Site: brandenburg
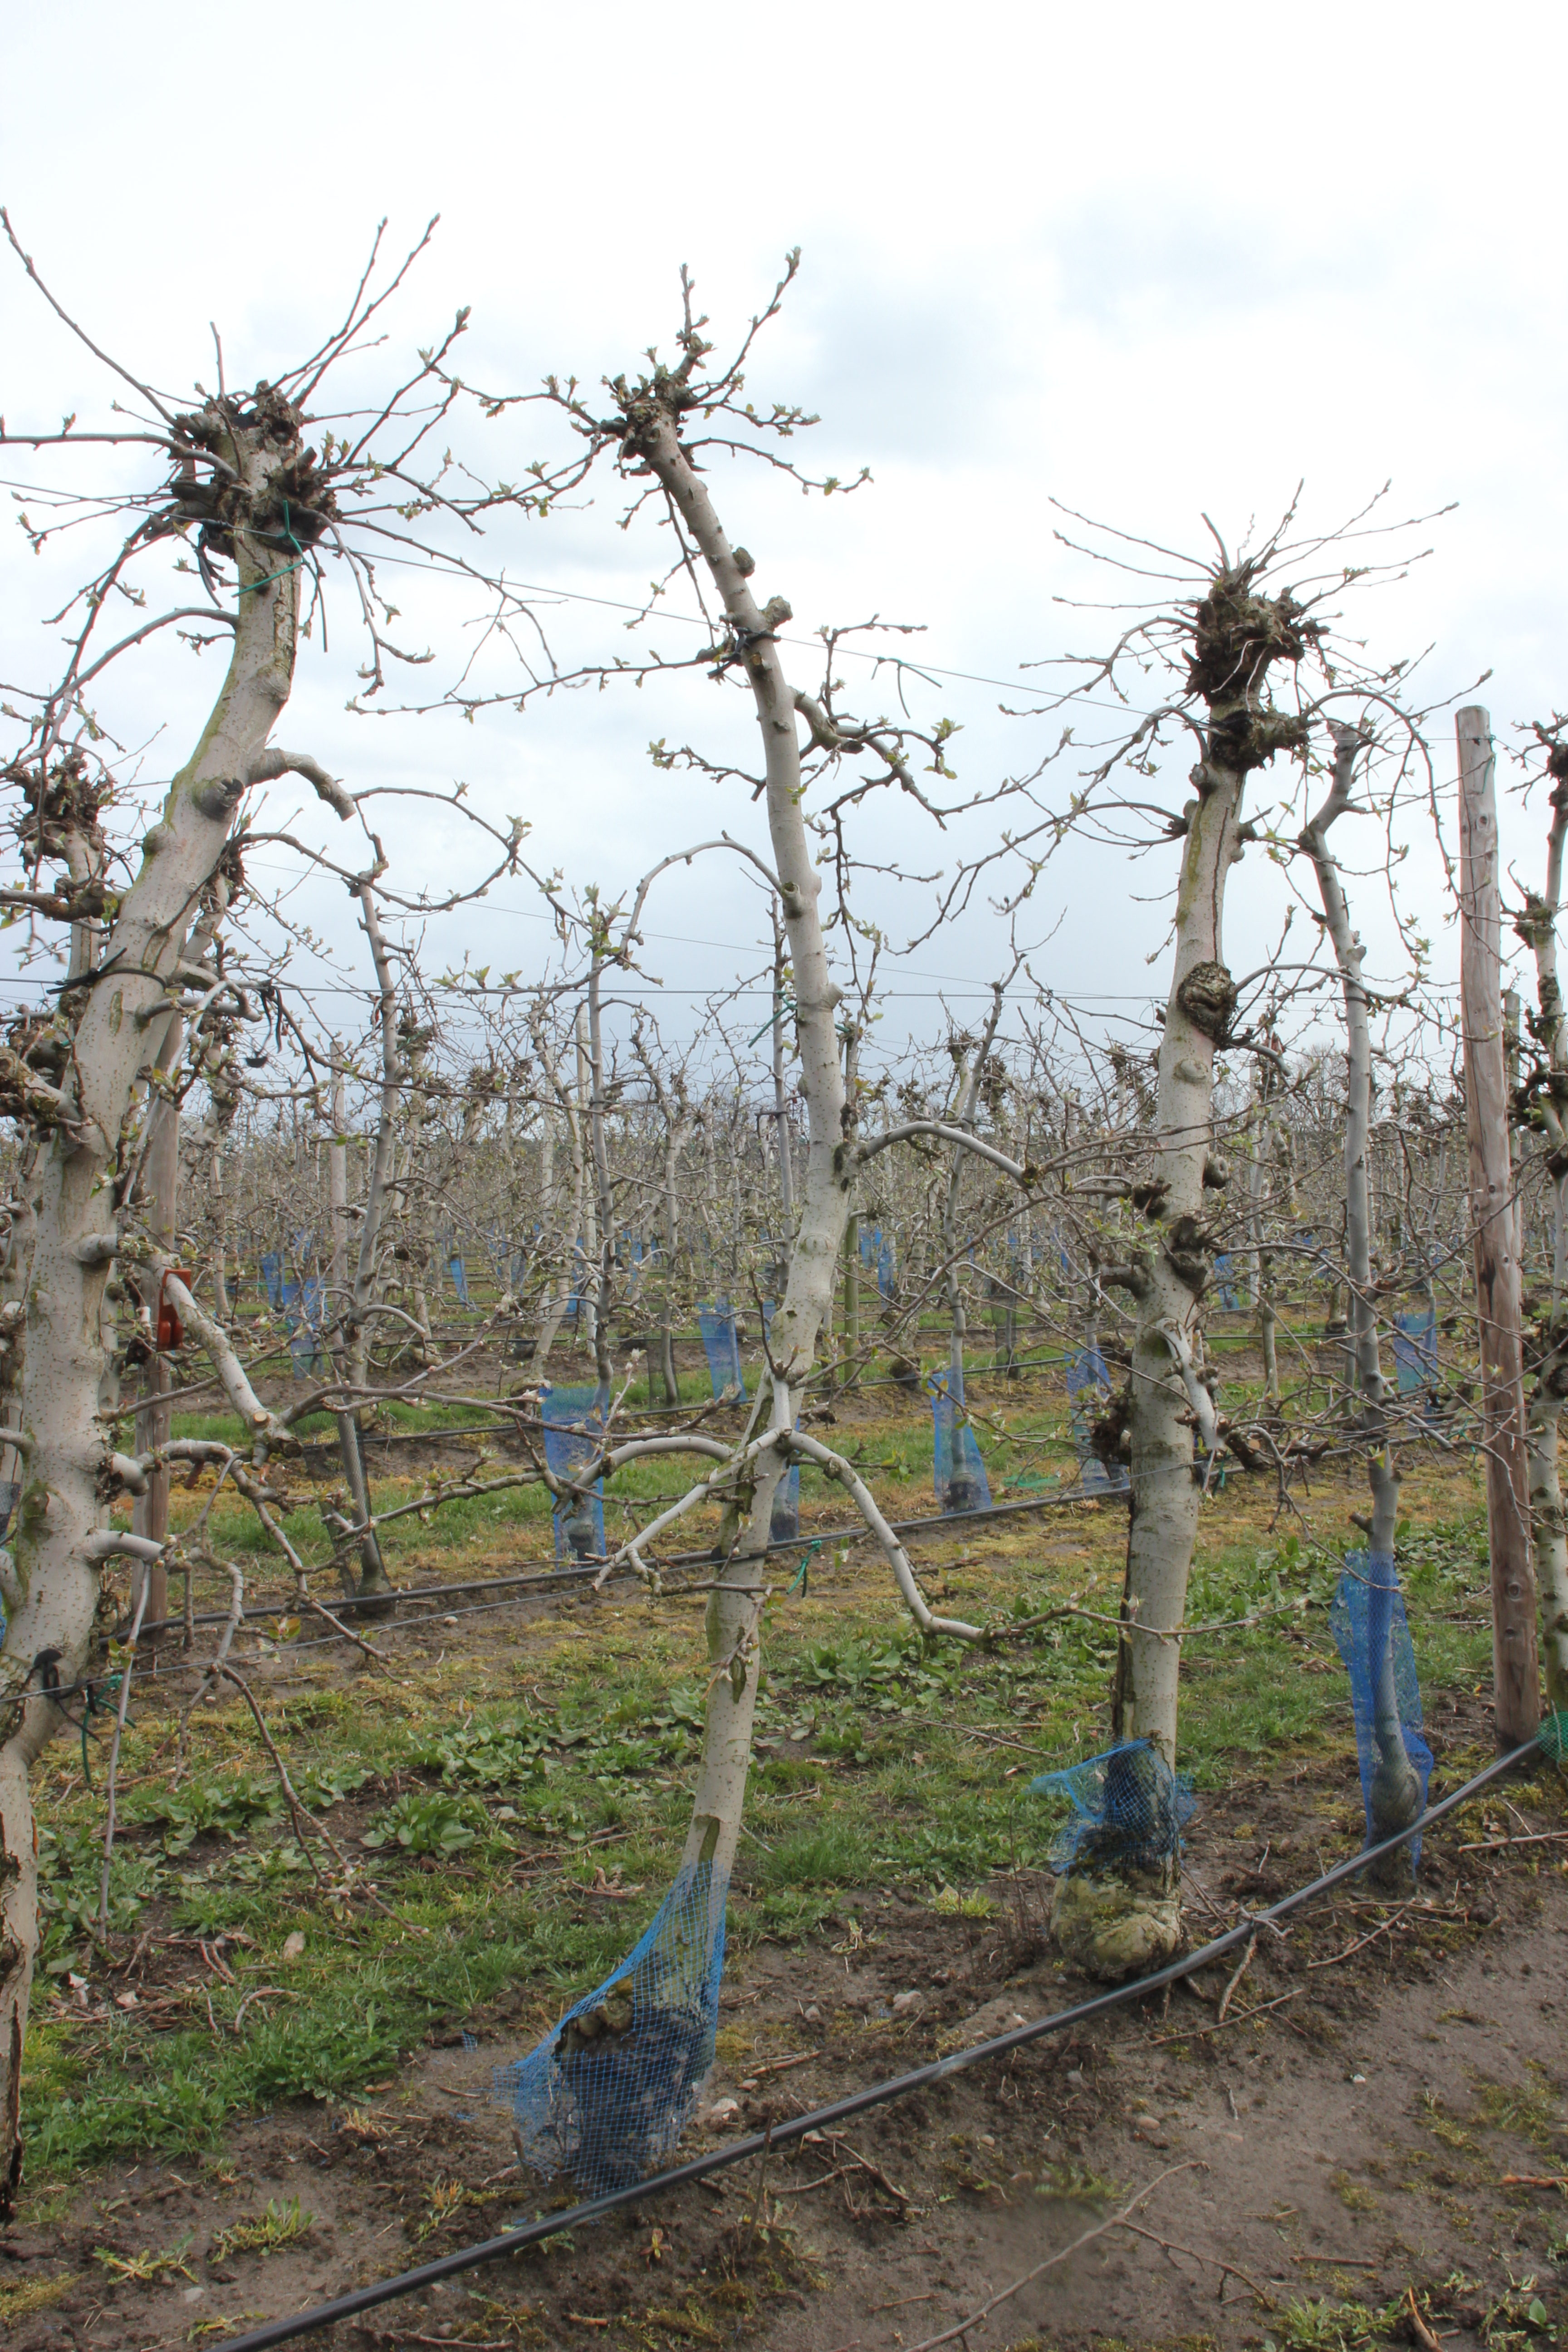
Growth stage (BBCH 55): Inflorescence emergence